Rembrandt Peale

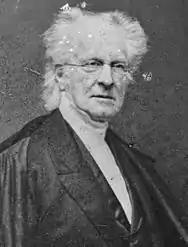
Peale, "the oldest living American artist," captured by Mathew B. Brady in 1855–1860.

In the last years of his life, Peale published memories of his life and travels as a series in "The Crayon", an arts periodical. At the age of 82, Peale died on October 3, 1860, at his house on 1506 Vine St in Philadelphia. He is buried at Woodlands Cemetery in West Philadelphia.